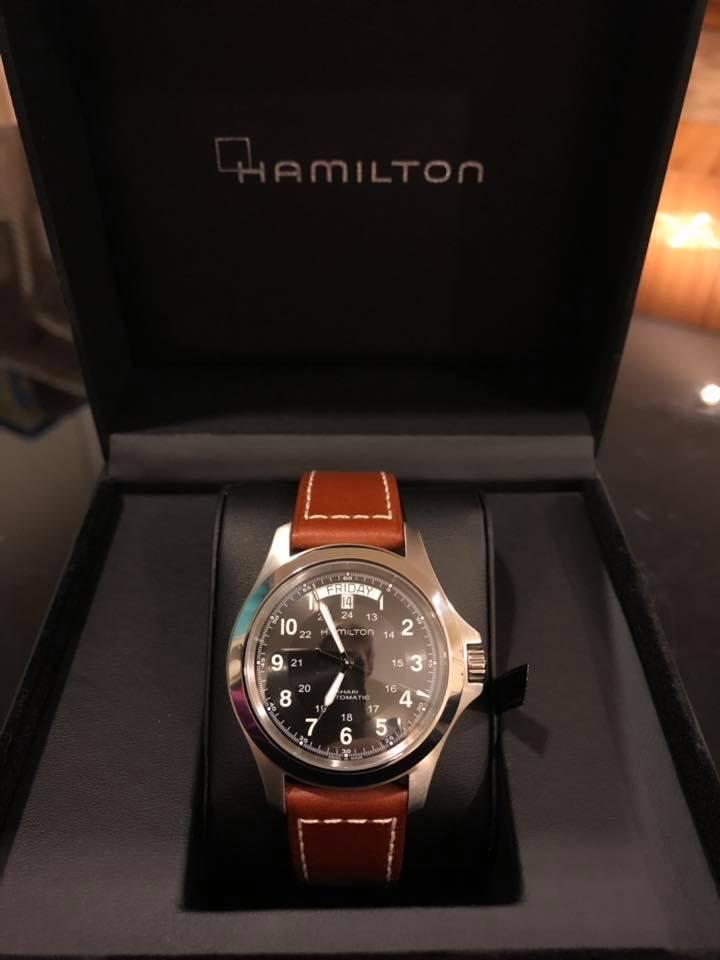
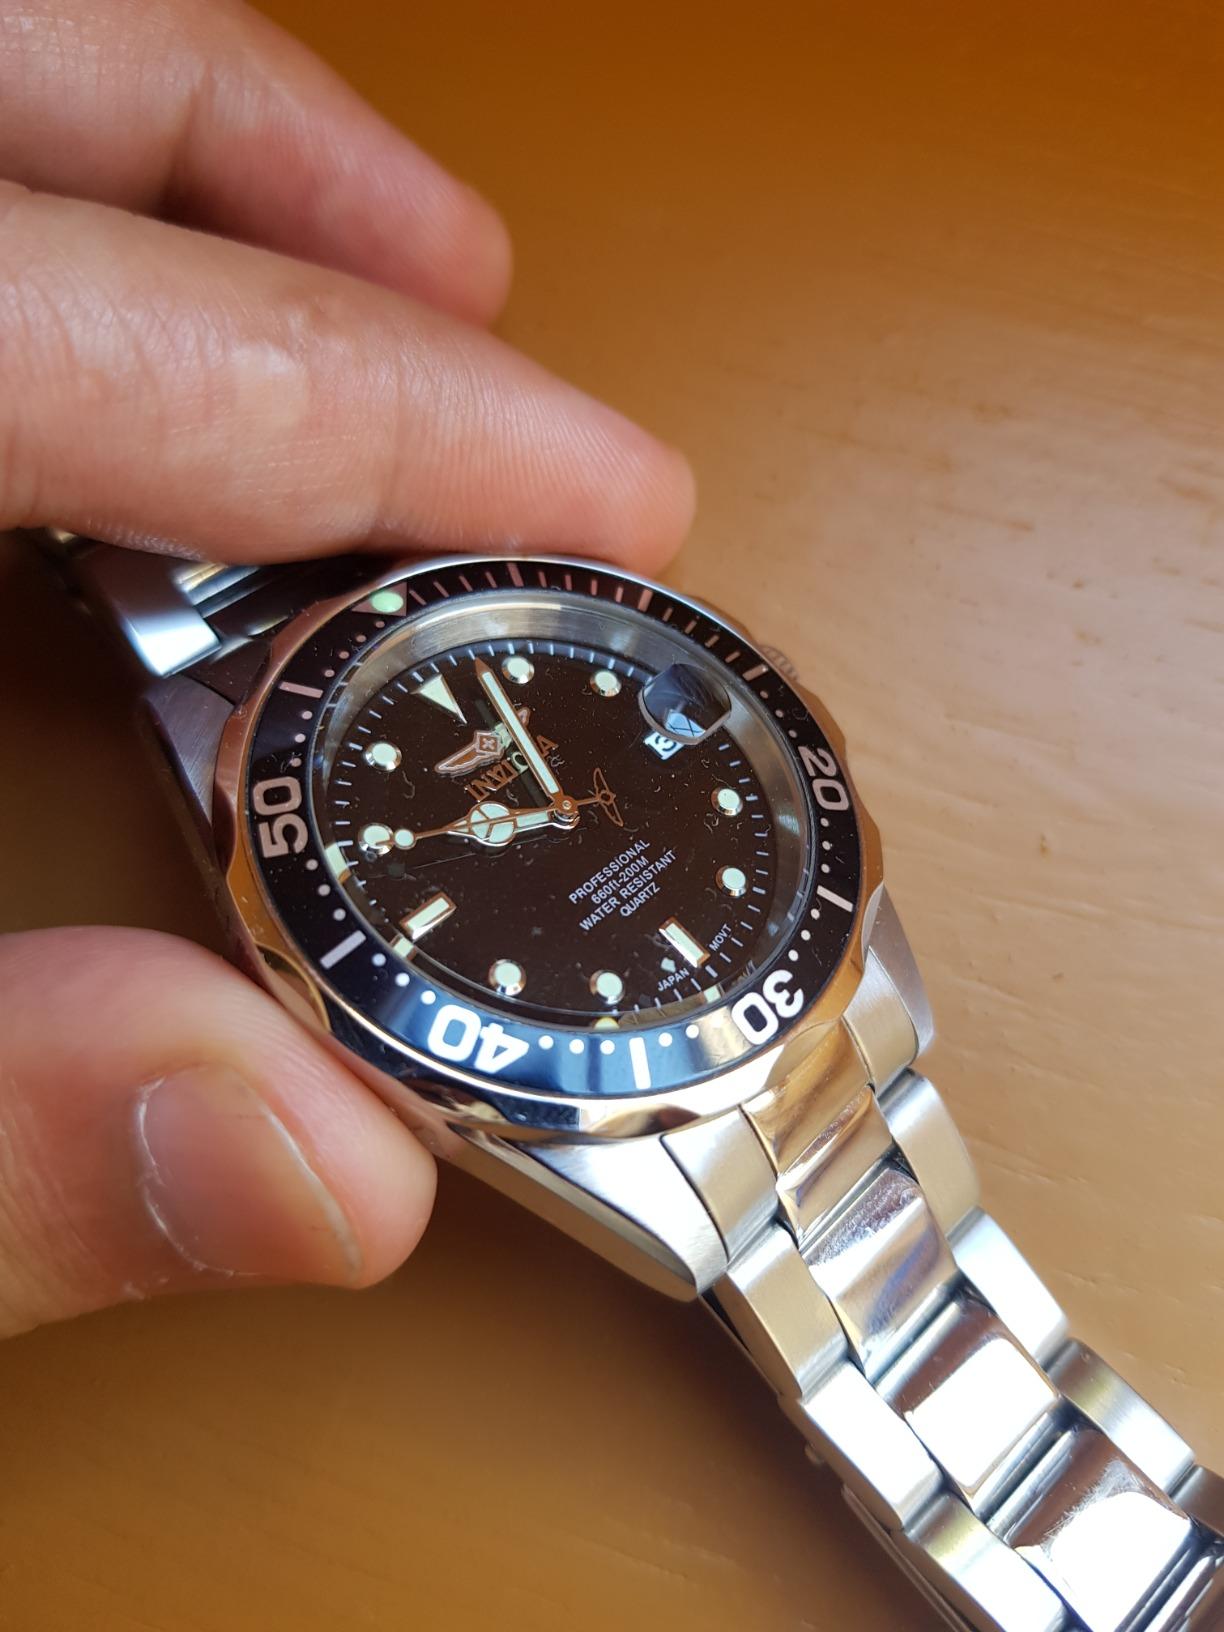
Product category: accessories_watch
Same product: no